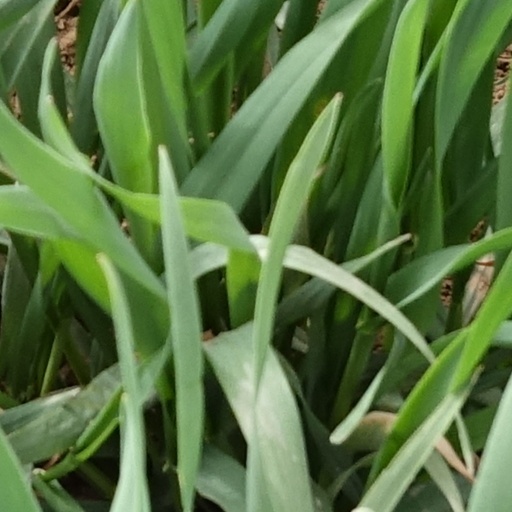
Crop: wheat